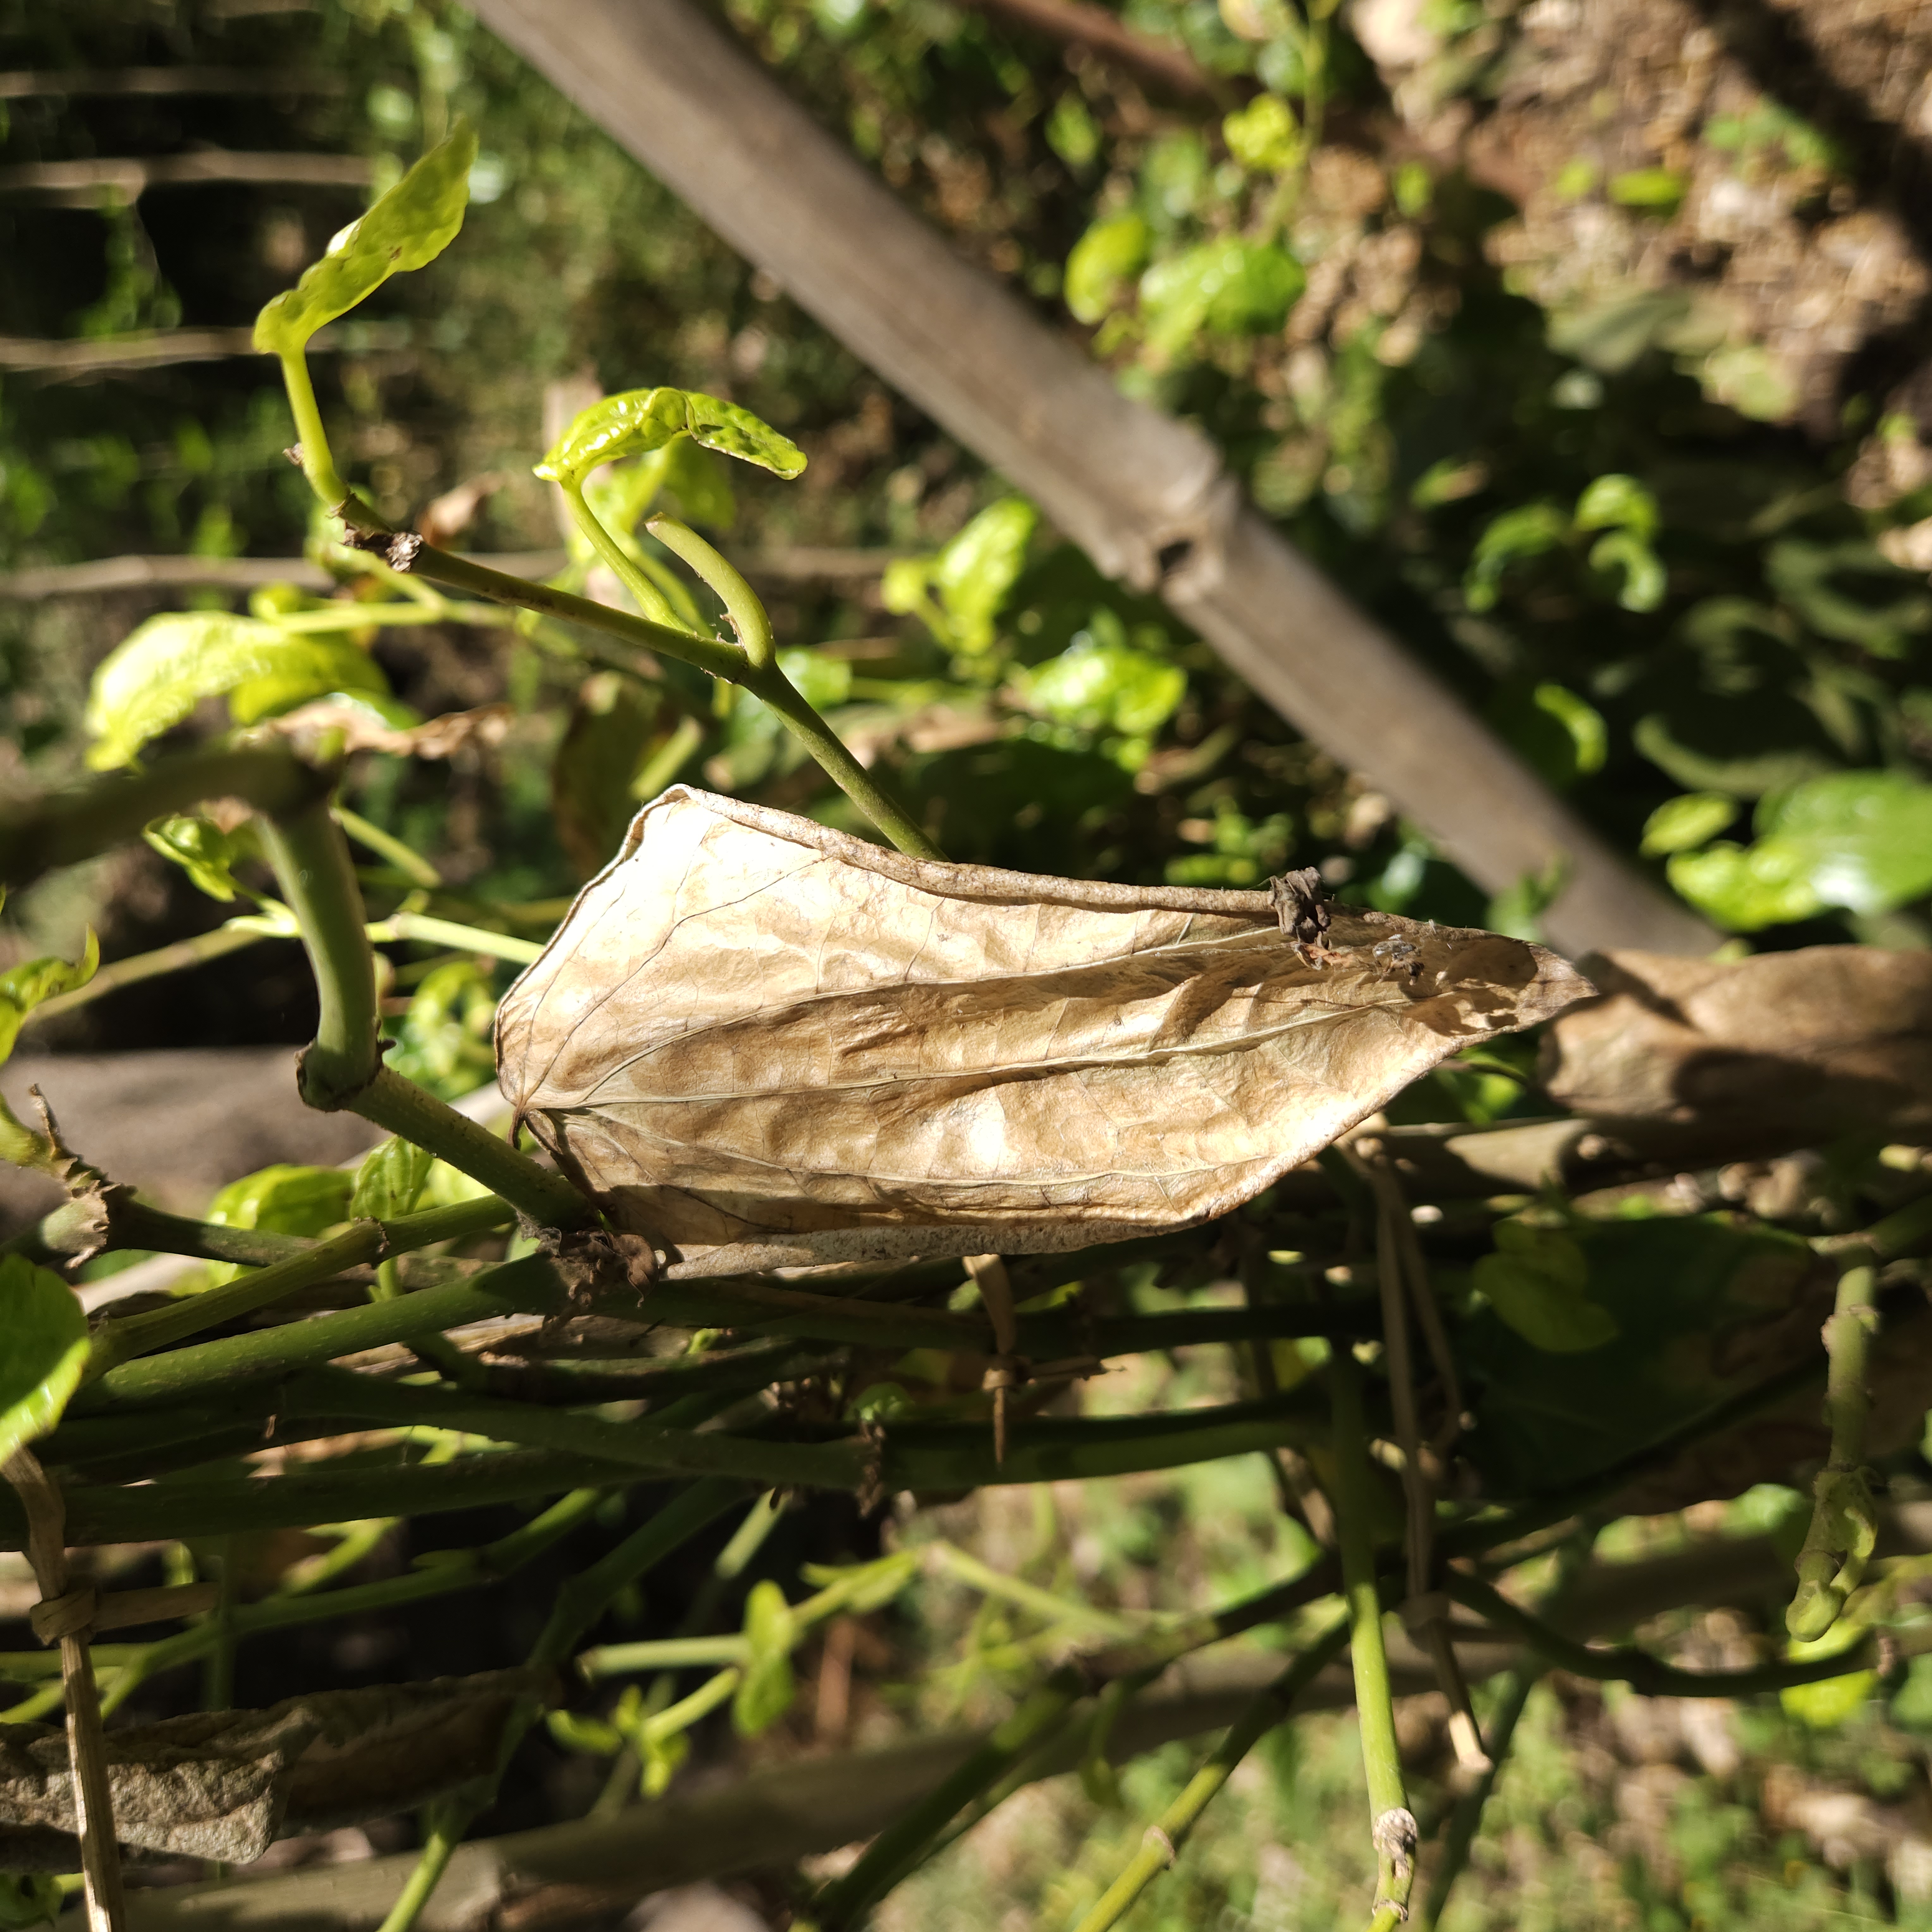
Label: Dried